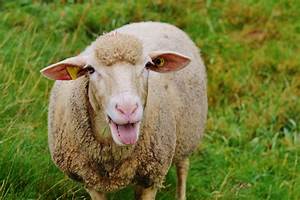
Label: sheep